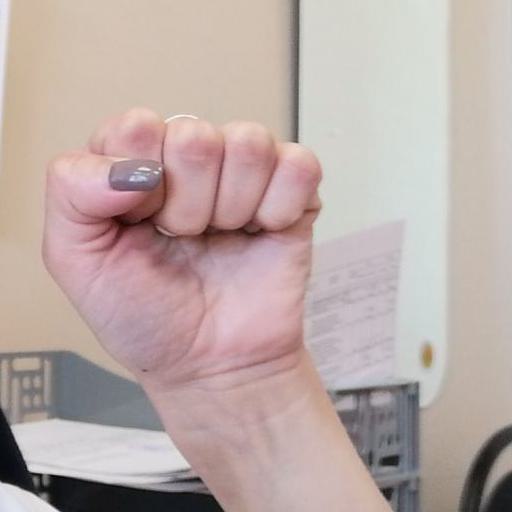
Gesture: fist